Pancake feed

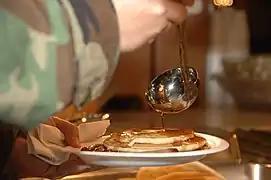
Pancake feed at Offutt Air Force Base in Nebraska

A pancake feed is an all-you-can-eat breakfast of pancakes popular in some United States locales including Minnesota and Nebraska. A record pancake feed serving over 38,000 people occurred in Fargo, North Dakota on February 9, 2008. American civic groups and amateur sports teams have traditionally used pancake feeds as fundraisers. In Seattle, they are associated with Swedish American and Norwegian American cultural societies and clubs. The Kiwanis pancake feed in Lincoln, Nebraska, has been held continuously since the 1950s.